2021 Nabisco strike

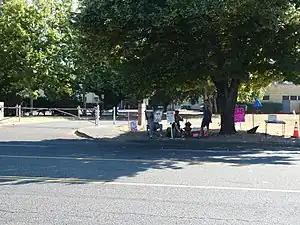
Picketing outside the Portland plant on August 28

On August 23, representatives for both the union and company met to discuss negotiations, during which time the company stated that they were standing by their initial offer. The following day, Cheddar News reported that Nabisco was bringing in replacement workers. A later article from Cheddar published on August 27 stated that, while Mondelez's stock price had dropped approximately 2.4 percent for the month, the production facilities were still operating with nonunion strikebreakers. The Portland-based alternative newspaper "Willamette Week" also reported on the use of strikebreakers at the Portland facility in an August 26 article, stating that workers were being bused in daily. When asked by the newspaper about the use of nonunion workers during the strike, Mondelez did not respond. However, several days into the strike, Mondelez stated that they would be initiating a contingency plan to keep their facilities operational during the course of the strike, seemingly alluding to the use of nonunion workers. A representative for Local 1 in Chicago said that Mondelez was bringing in "retirees and managers" to operate the facilities there, but that "[t]hey barely have enough people to run one line". Around the same time that replacement workers were allegedly being used at the Portland facility, "Willamette Week" reported that strikers had been joined by various leftist protesters, many of whom had been involved in protests during the 2020–2021 United States racial unrest. Among other things, these protesters blockaded parking lots where suspected replacement workers boarded vehicles that took them to the facility and set off car alarms at hotels where the replacement workers were reportedly staying. The blockade in particular led to a brief altercation with company-hired security guards and led to police being called on the protesters.